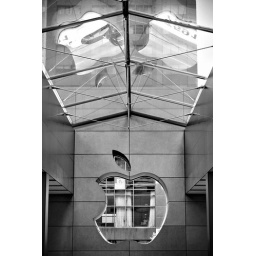
The big glass Apple window reflecting twice in the skylights.